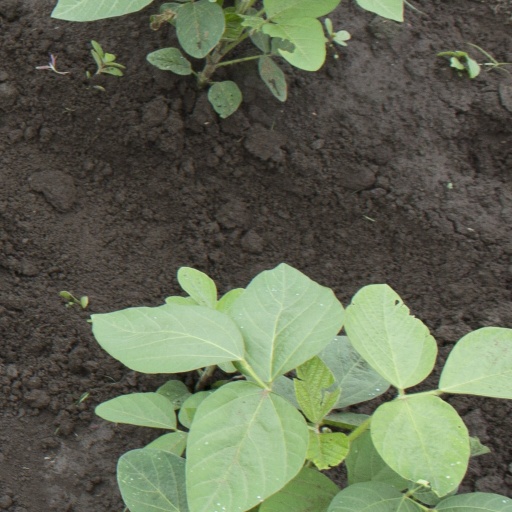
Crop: soybean